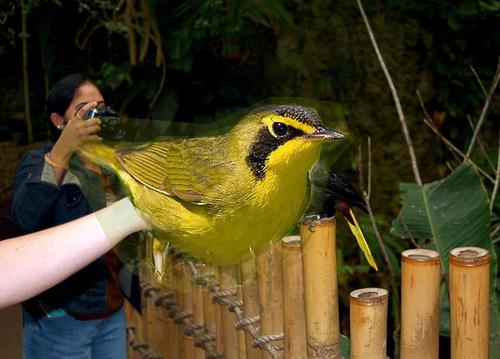
Bird species: Kentucky_Warbler
Bird type: landbird
Background: land